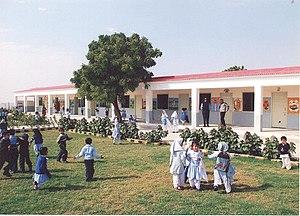
Le district de Thatta est une subdivision administrative du sud de la province du Sind au Pakistan. Il est constitué autour de sa capitale Thatta.